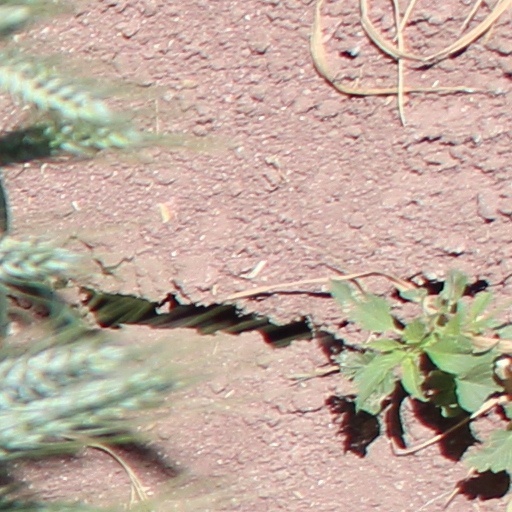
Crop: wheat